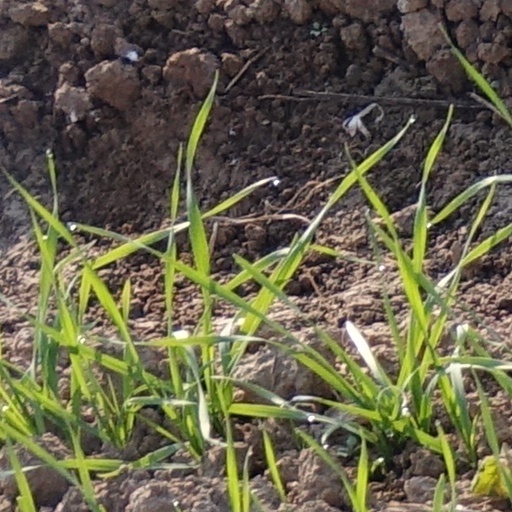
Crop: wheat